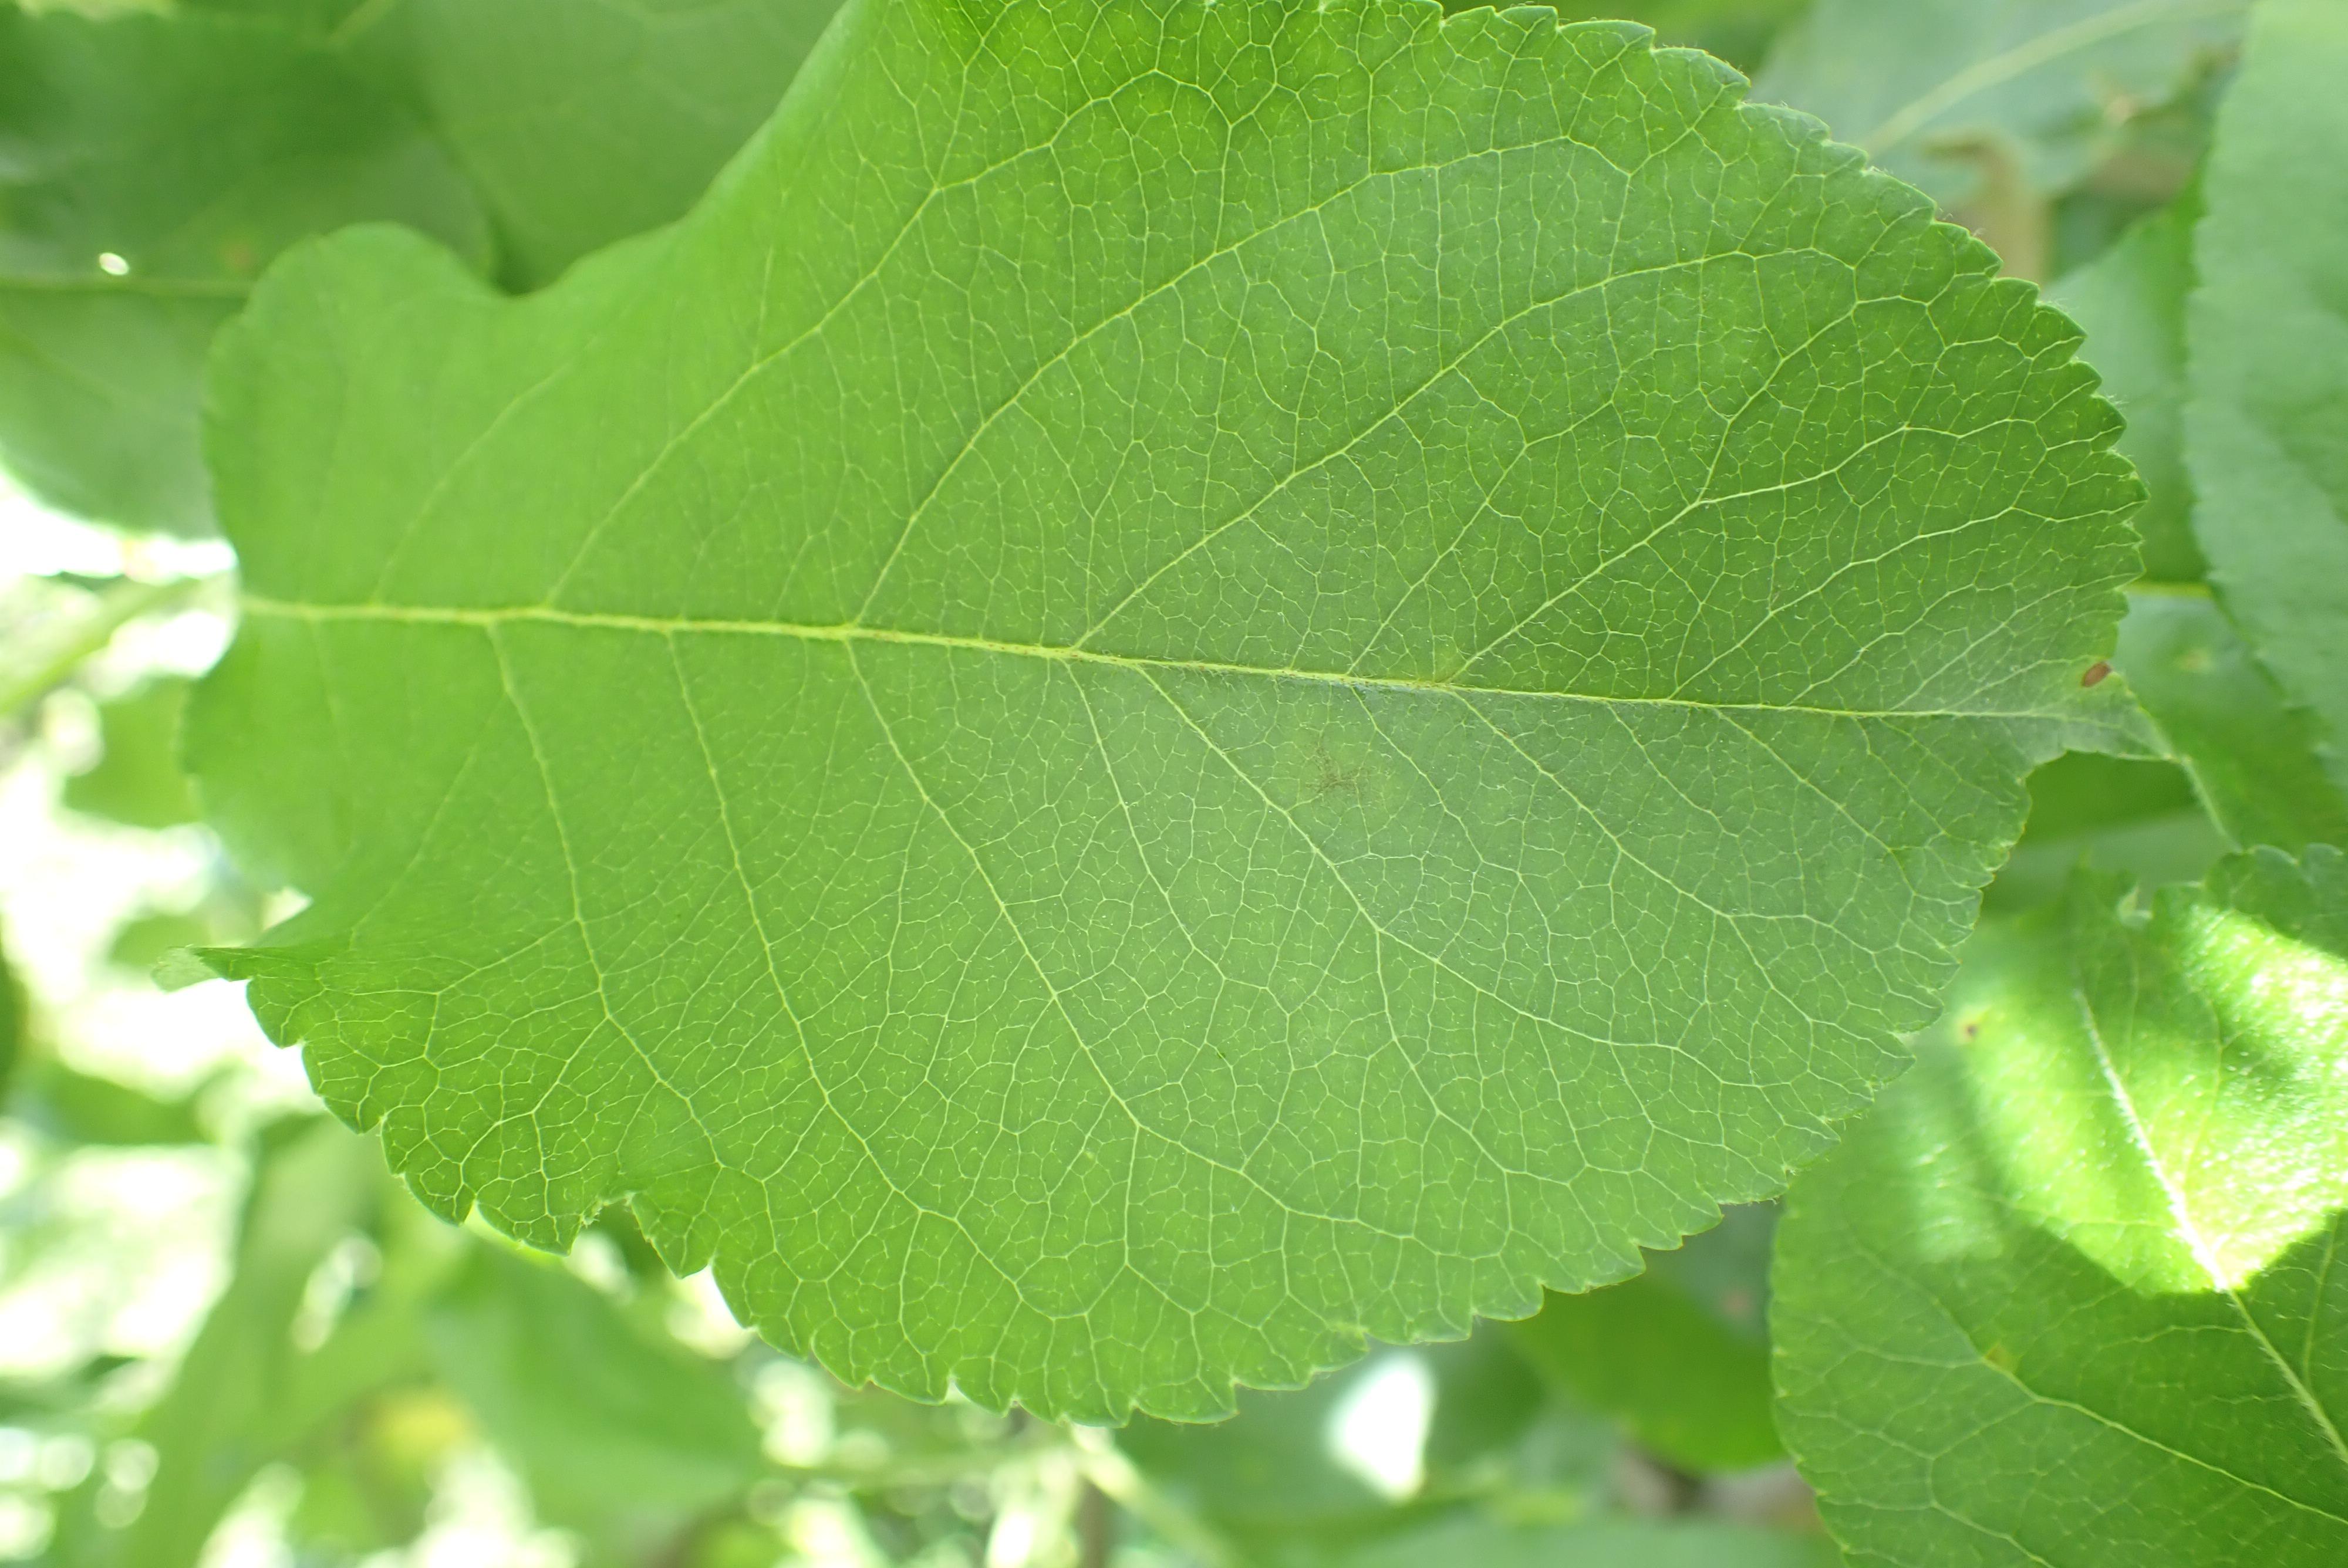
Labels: scab